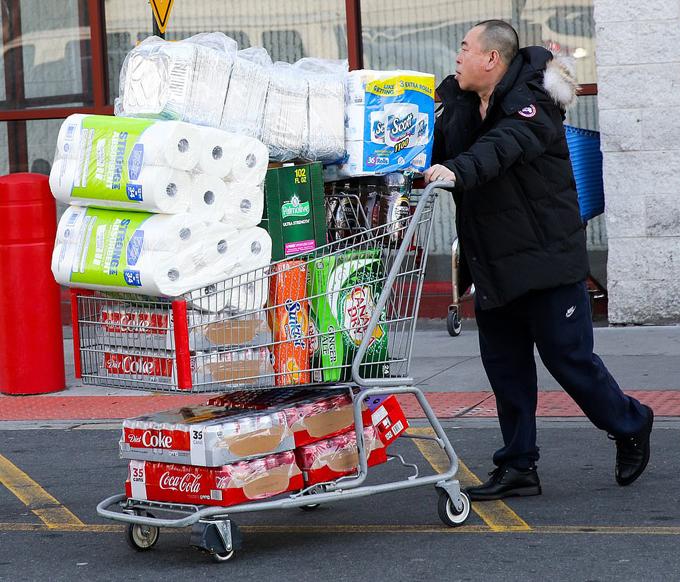
có nhiều hàng hoá xuất hiện trên chiếc xe đẩy siêu thị